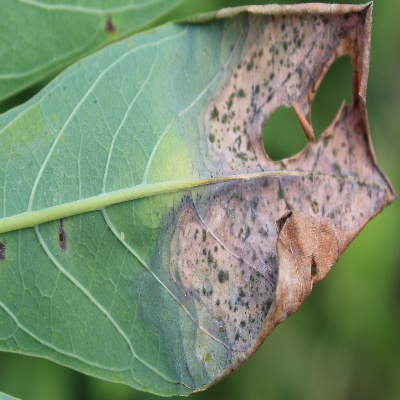
Crop: Cassava
Condition: bacterial blight